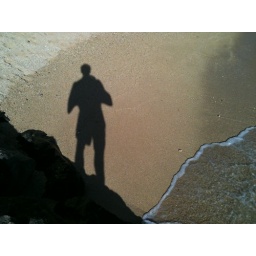
Near the Kaimana Beach Hotel in Waikiki. I was standing on the stone breakwater that separates Sans Souci Beach from the Outrigger.